Lada Riva

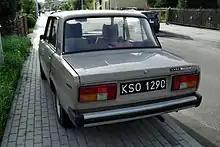
VAZ 2105 (Lada Riva 1300)

Although introduced in 1979 and first produced in quantity in 1980, the Riva's origins are older: it is a modernised and restyled version of the original Lada type VAZ-2101 "Zhiguli" saloon, which was introduced in 1970 as a modified license copy of the Fiat 124. VAZ began development work on the facelift version as early as 1975, and the first prototypes were built in 1977, although it would not be until 1983 – three years after its release in the Soviet Union – that the car was made available in Western European markets, and like its predecessors - aimed squarely at the budget end of the market.